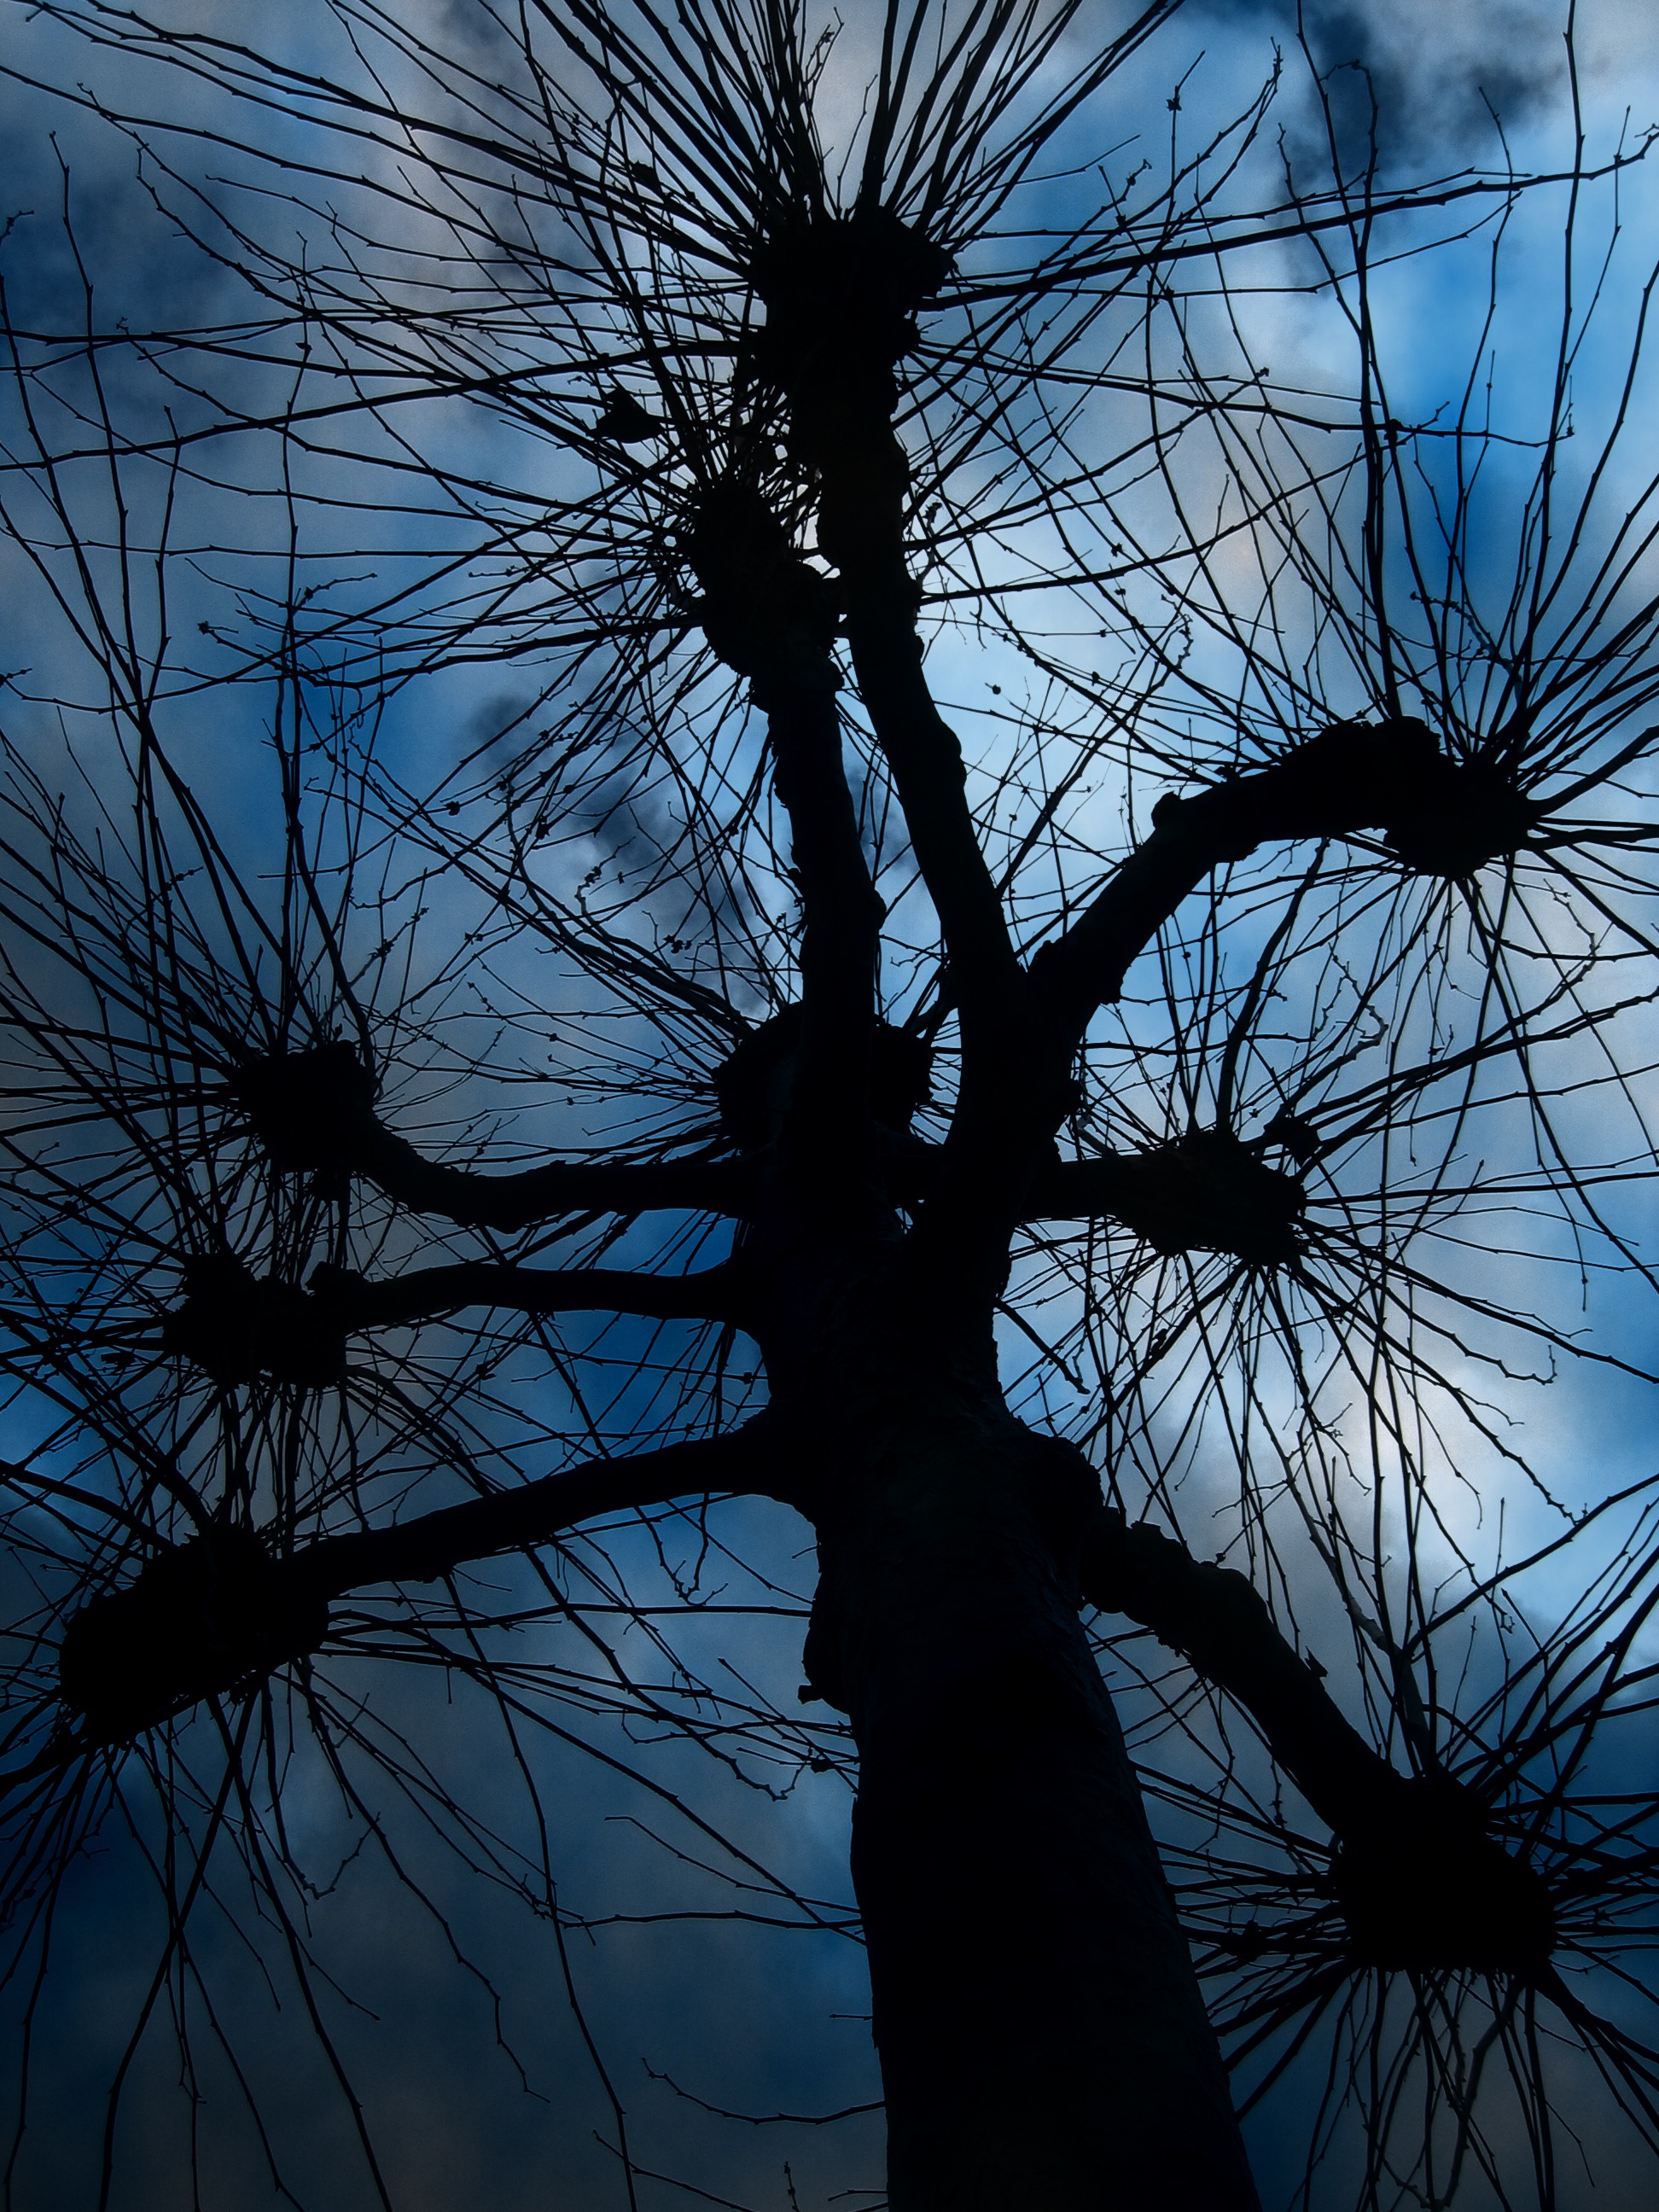
tree, branch, silhouette, winter, plant, sky, sunset, sunlight, flower, wind, line, reflection, pasture, autumn, darkness, blue, kahl, woody plant, arecales